Durch die Nacht mit ...

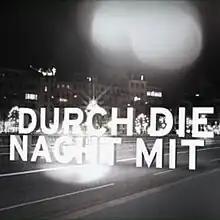

(Into the Night with ...) is a German documentary film television series produced by ZDF for Franco-German television channel ARTE. Locations are mainly in France or Germany.